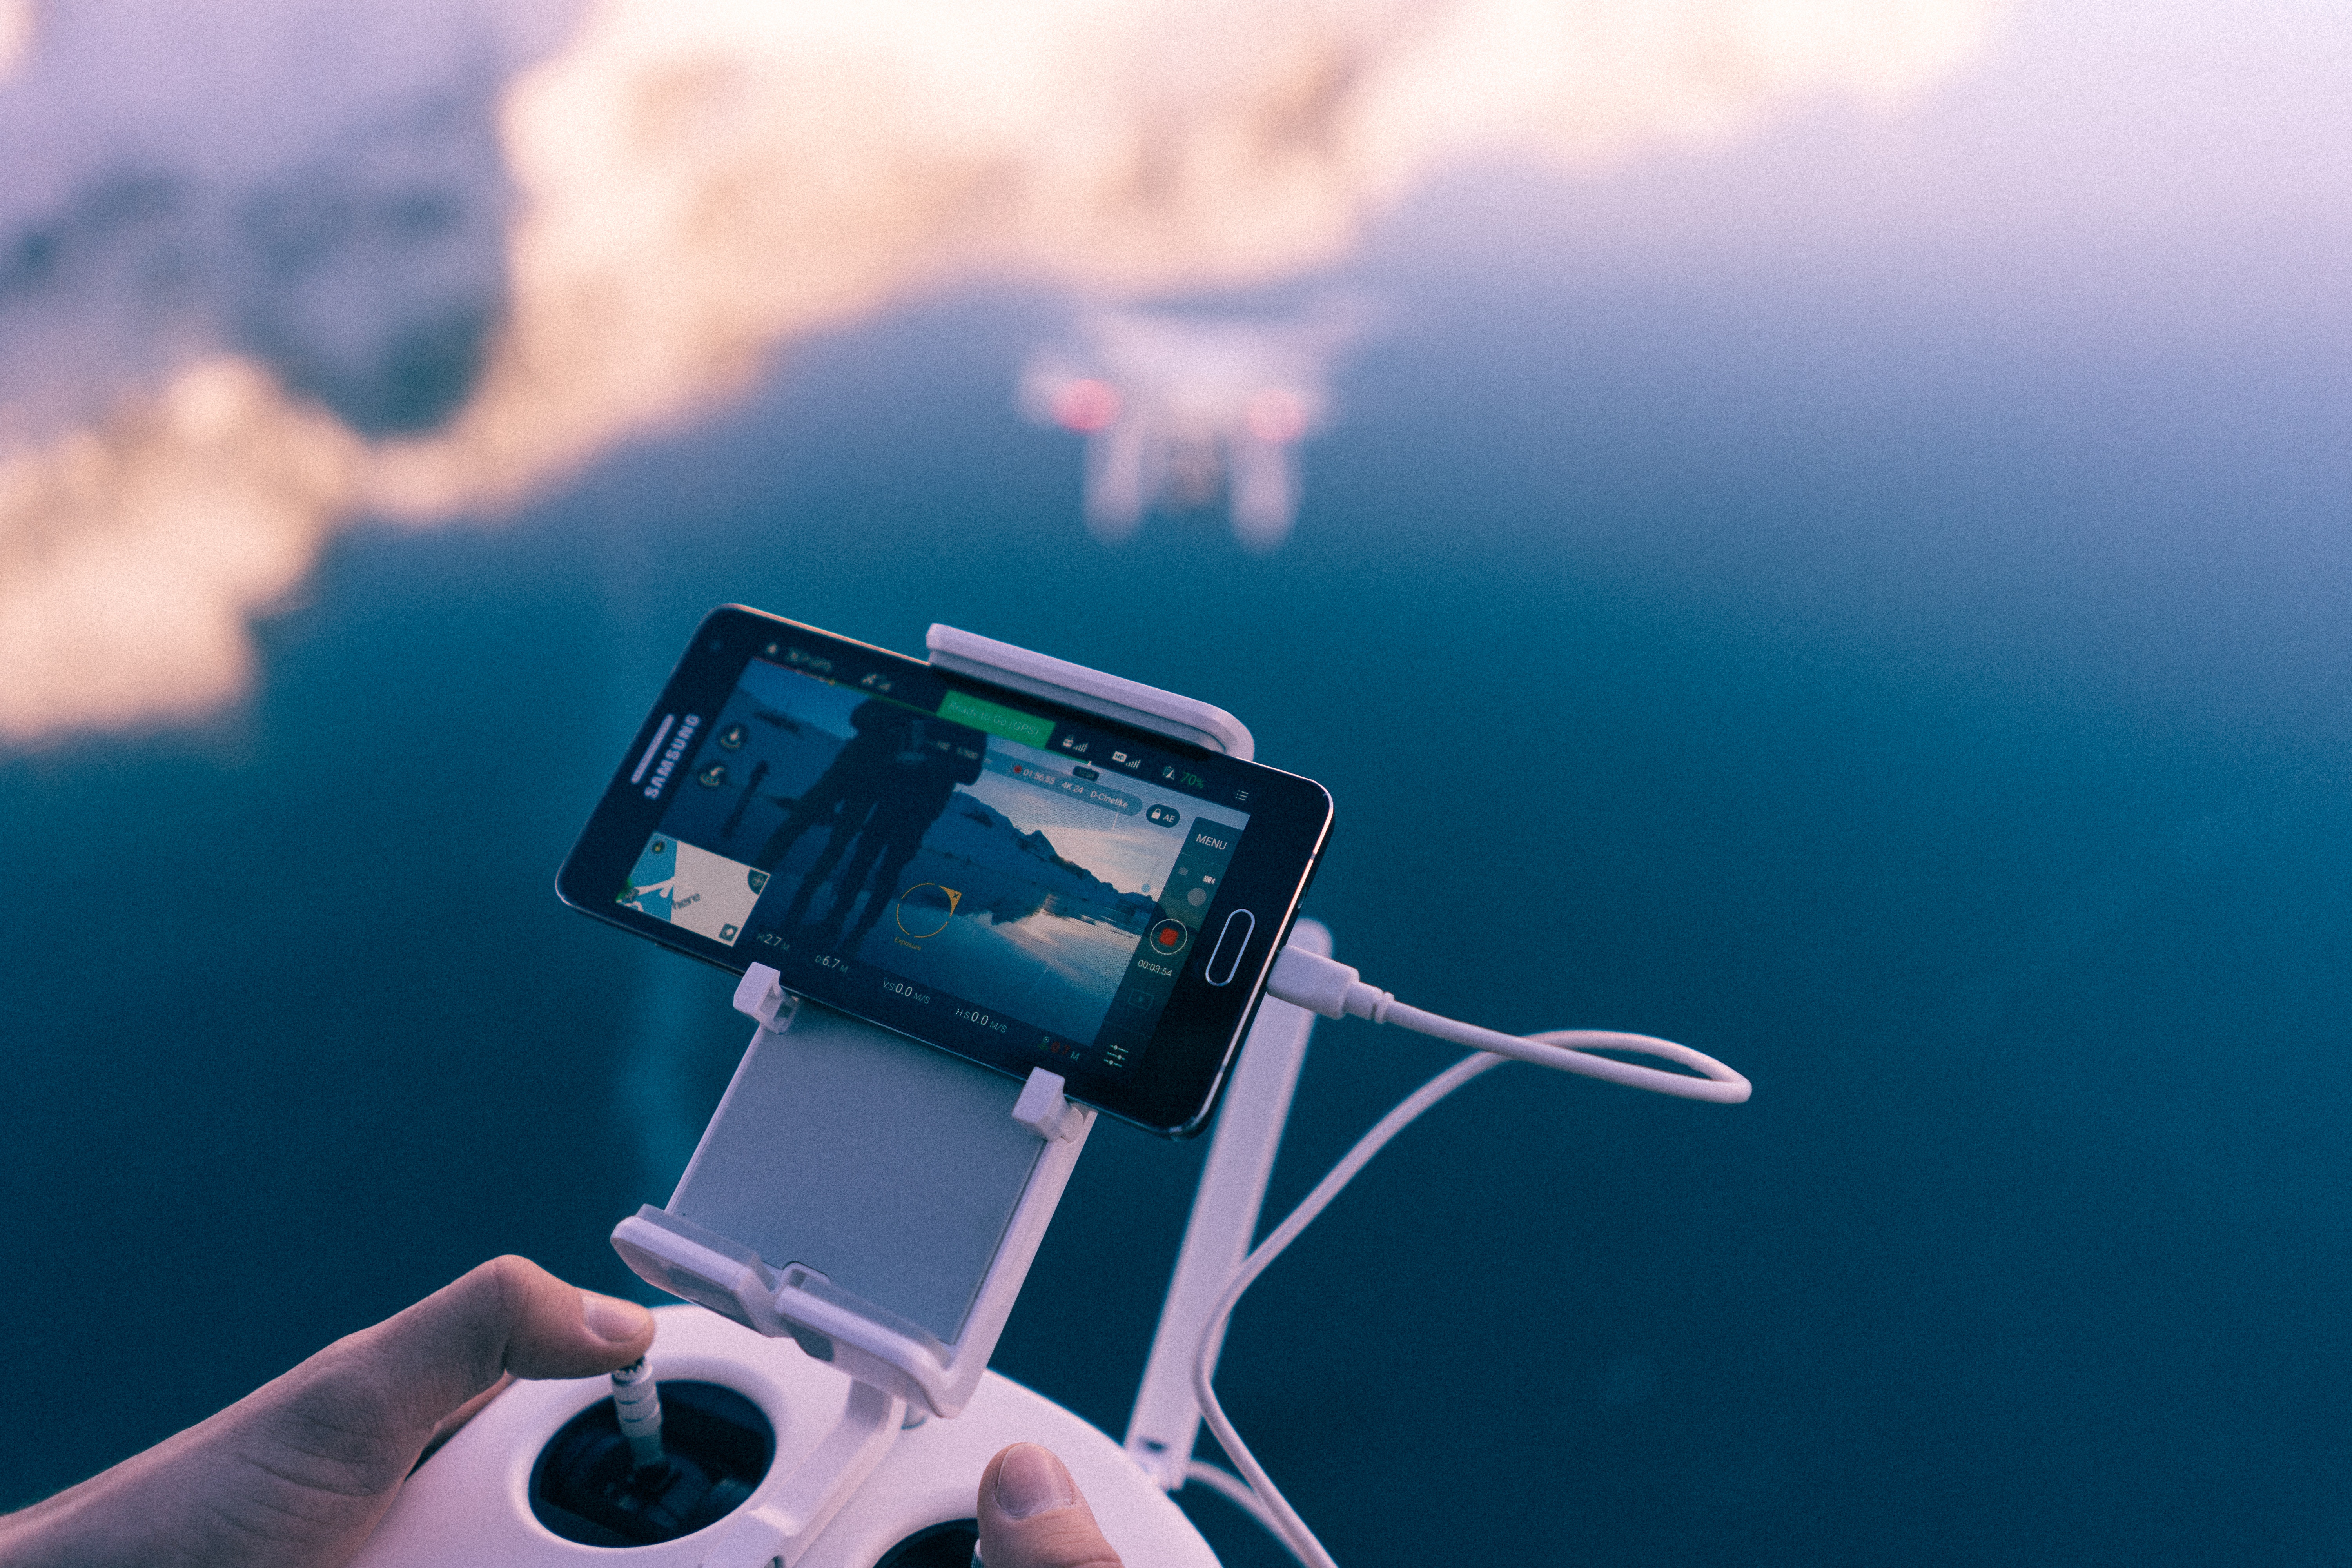
hand, sea, light, sky, photography, underwater, reflection, vehicle, biology, blue, screenshot, atmosphere of earth, computer wallpaper